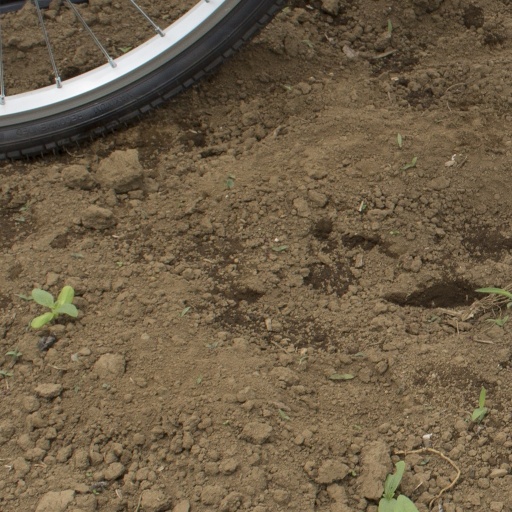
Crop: Jerusalem artichoke